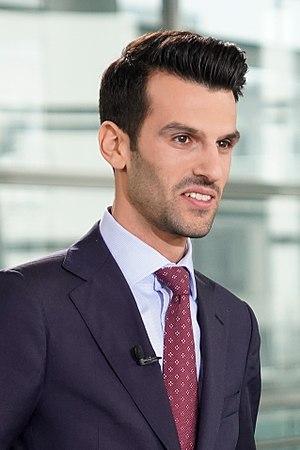
Les élections régionales de 2018 en Basse-Autriche se tiennent en Autriche dans le Land de Basse-Autriche, le 28 janvier 2018.